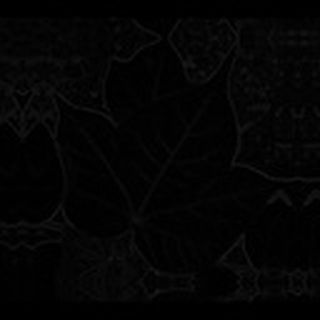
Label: healthy_cotton